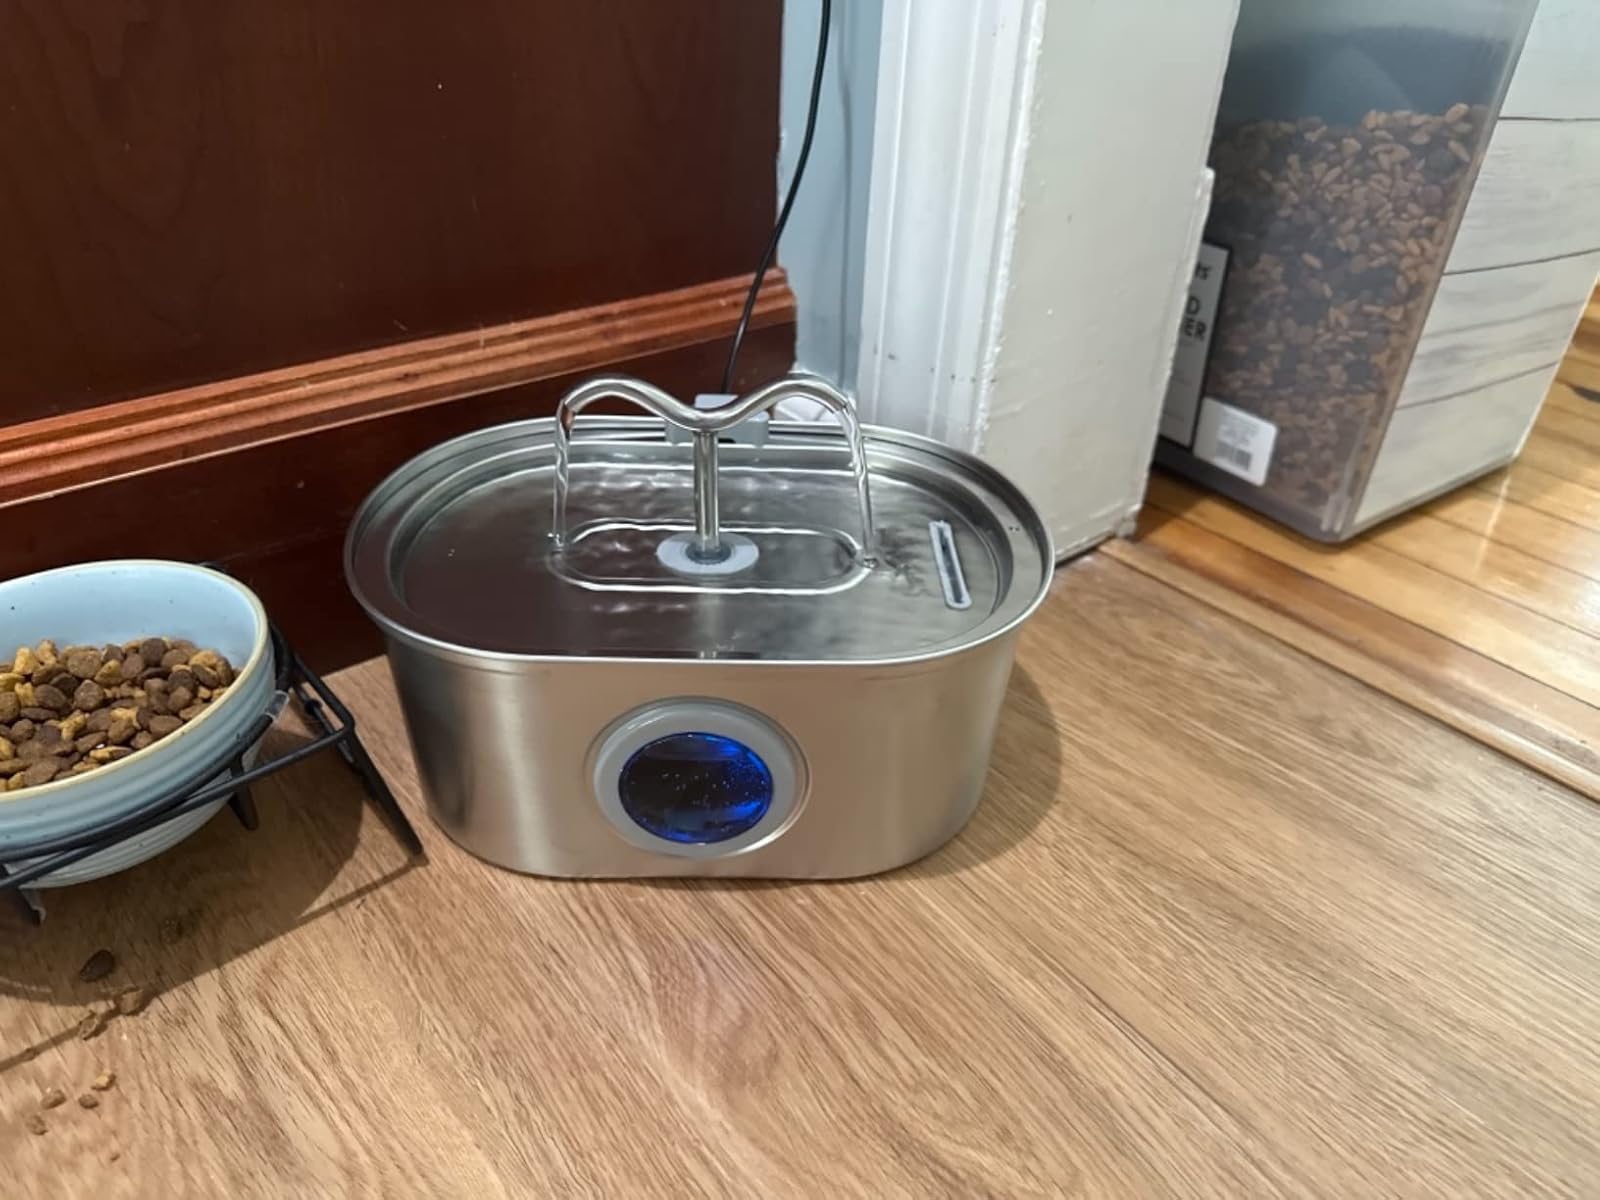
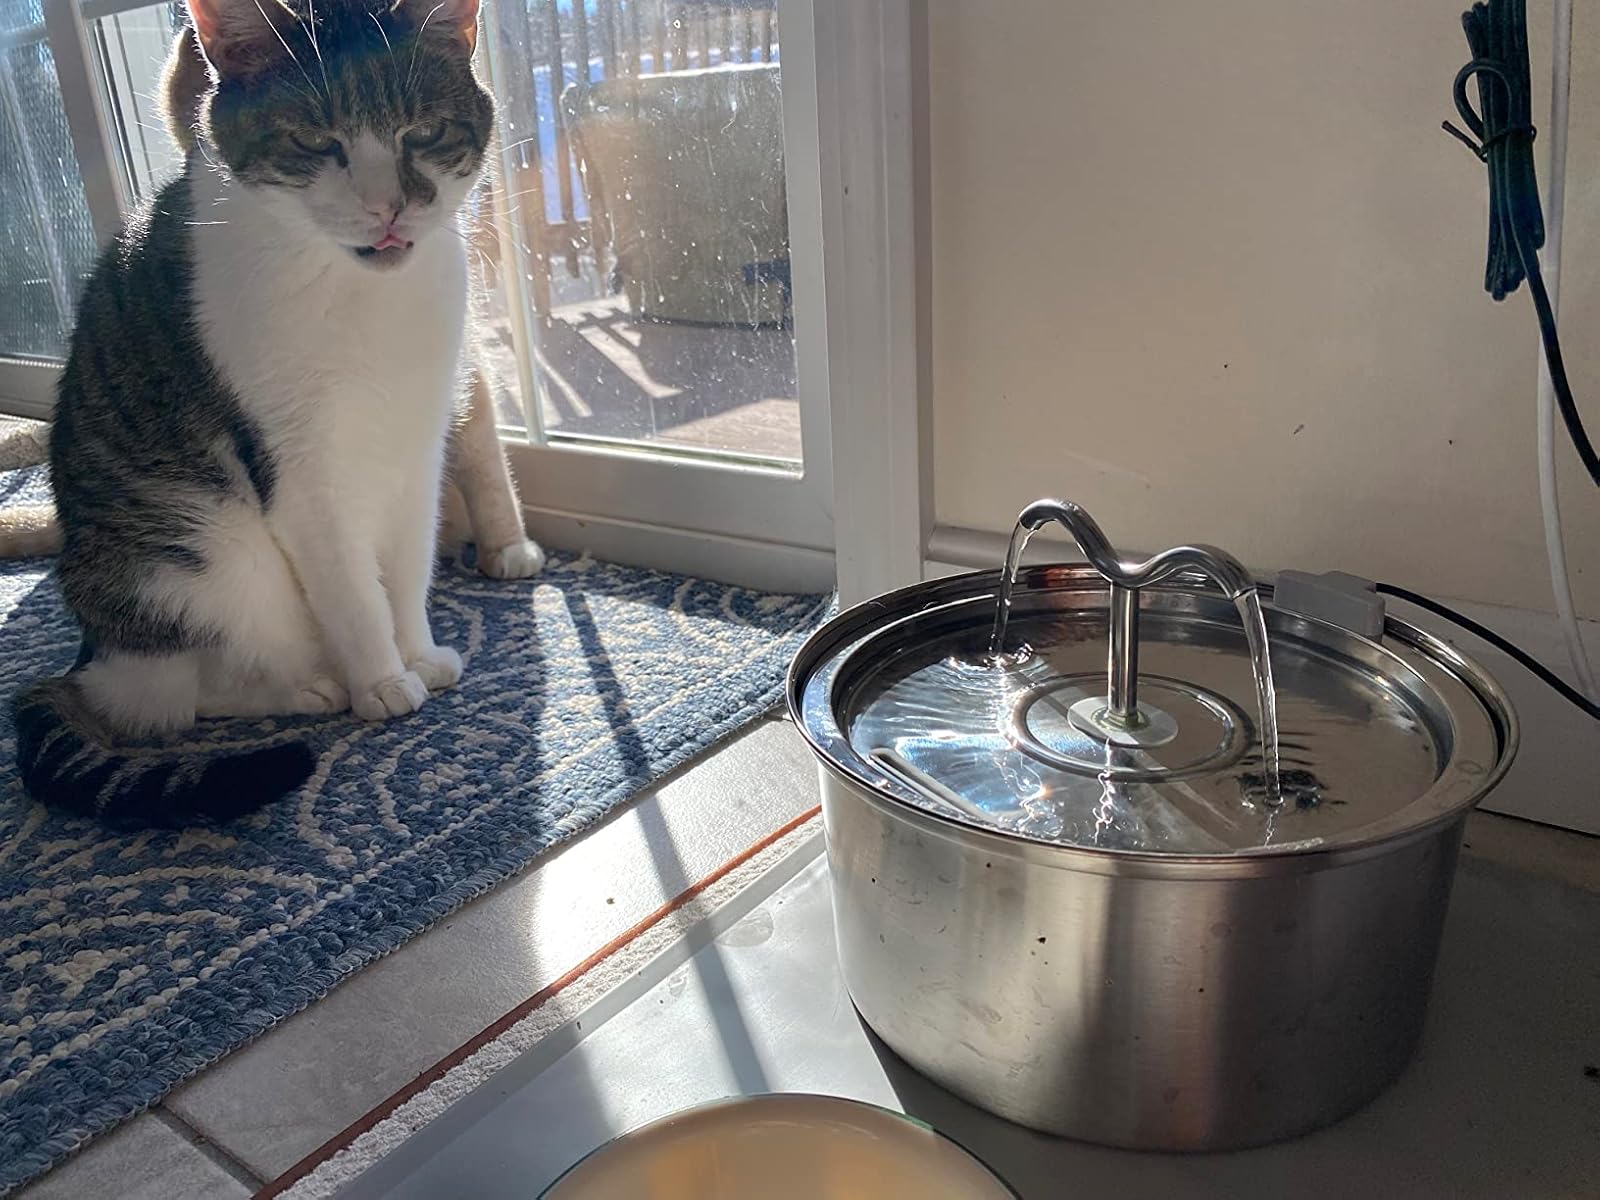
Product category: items_bowl
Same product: no